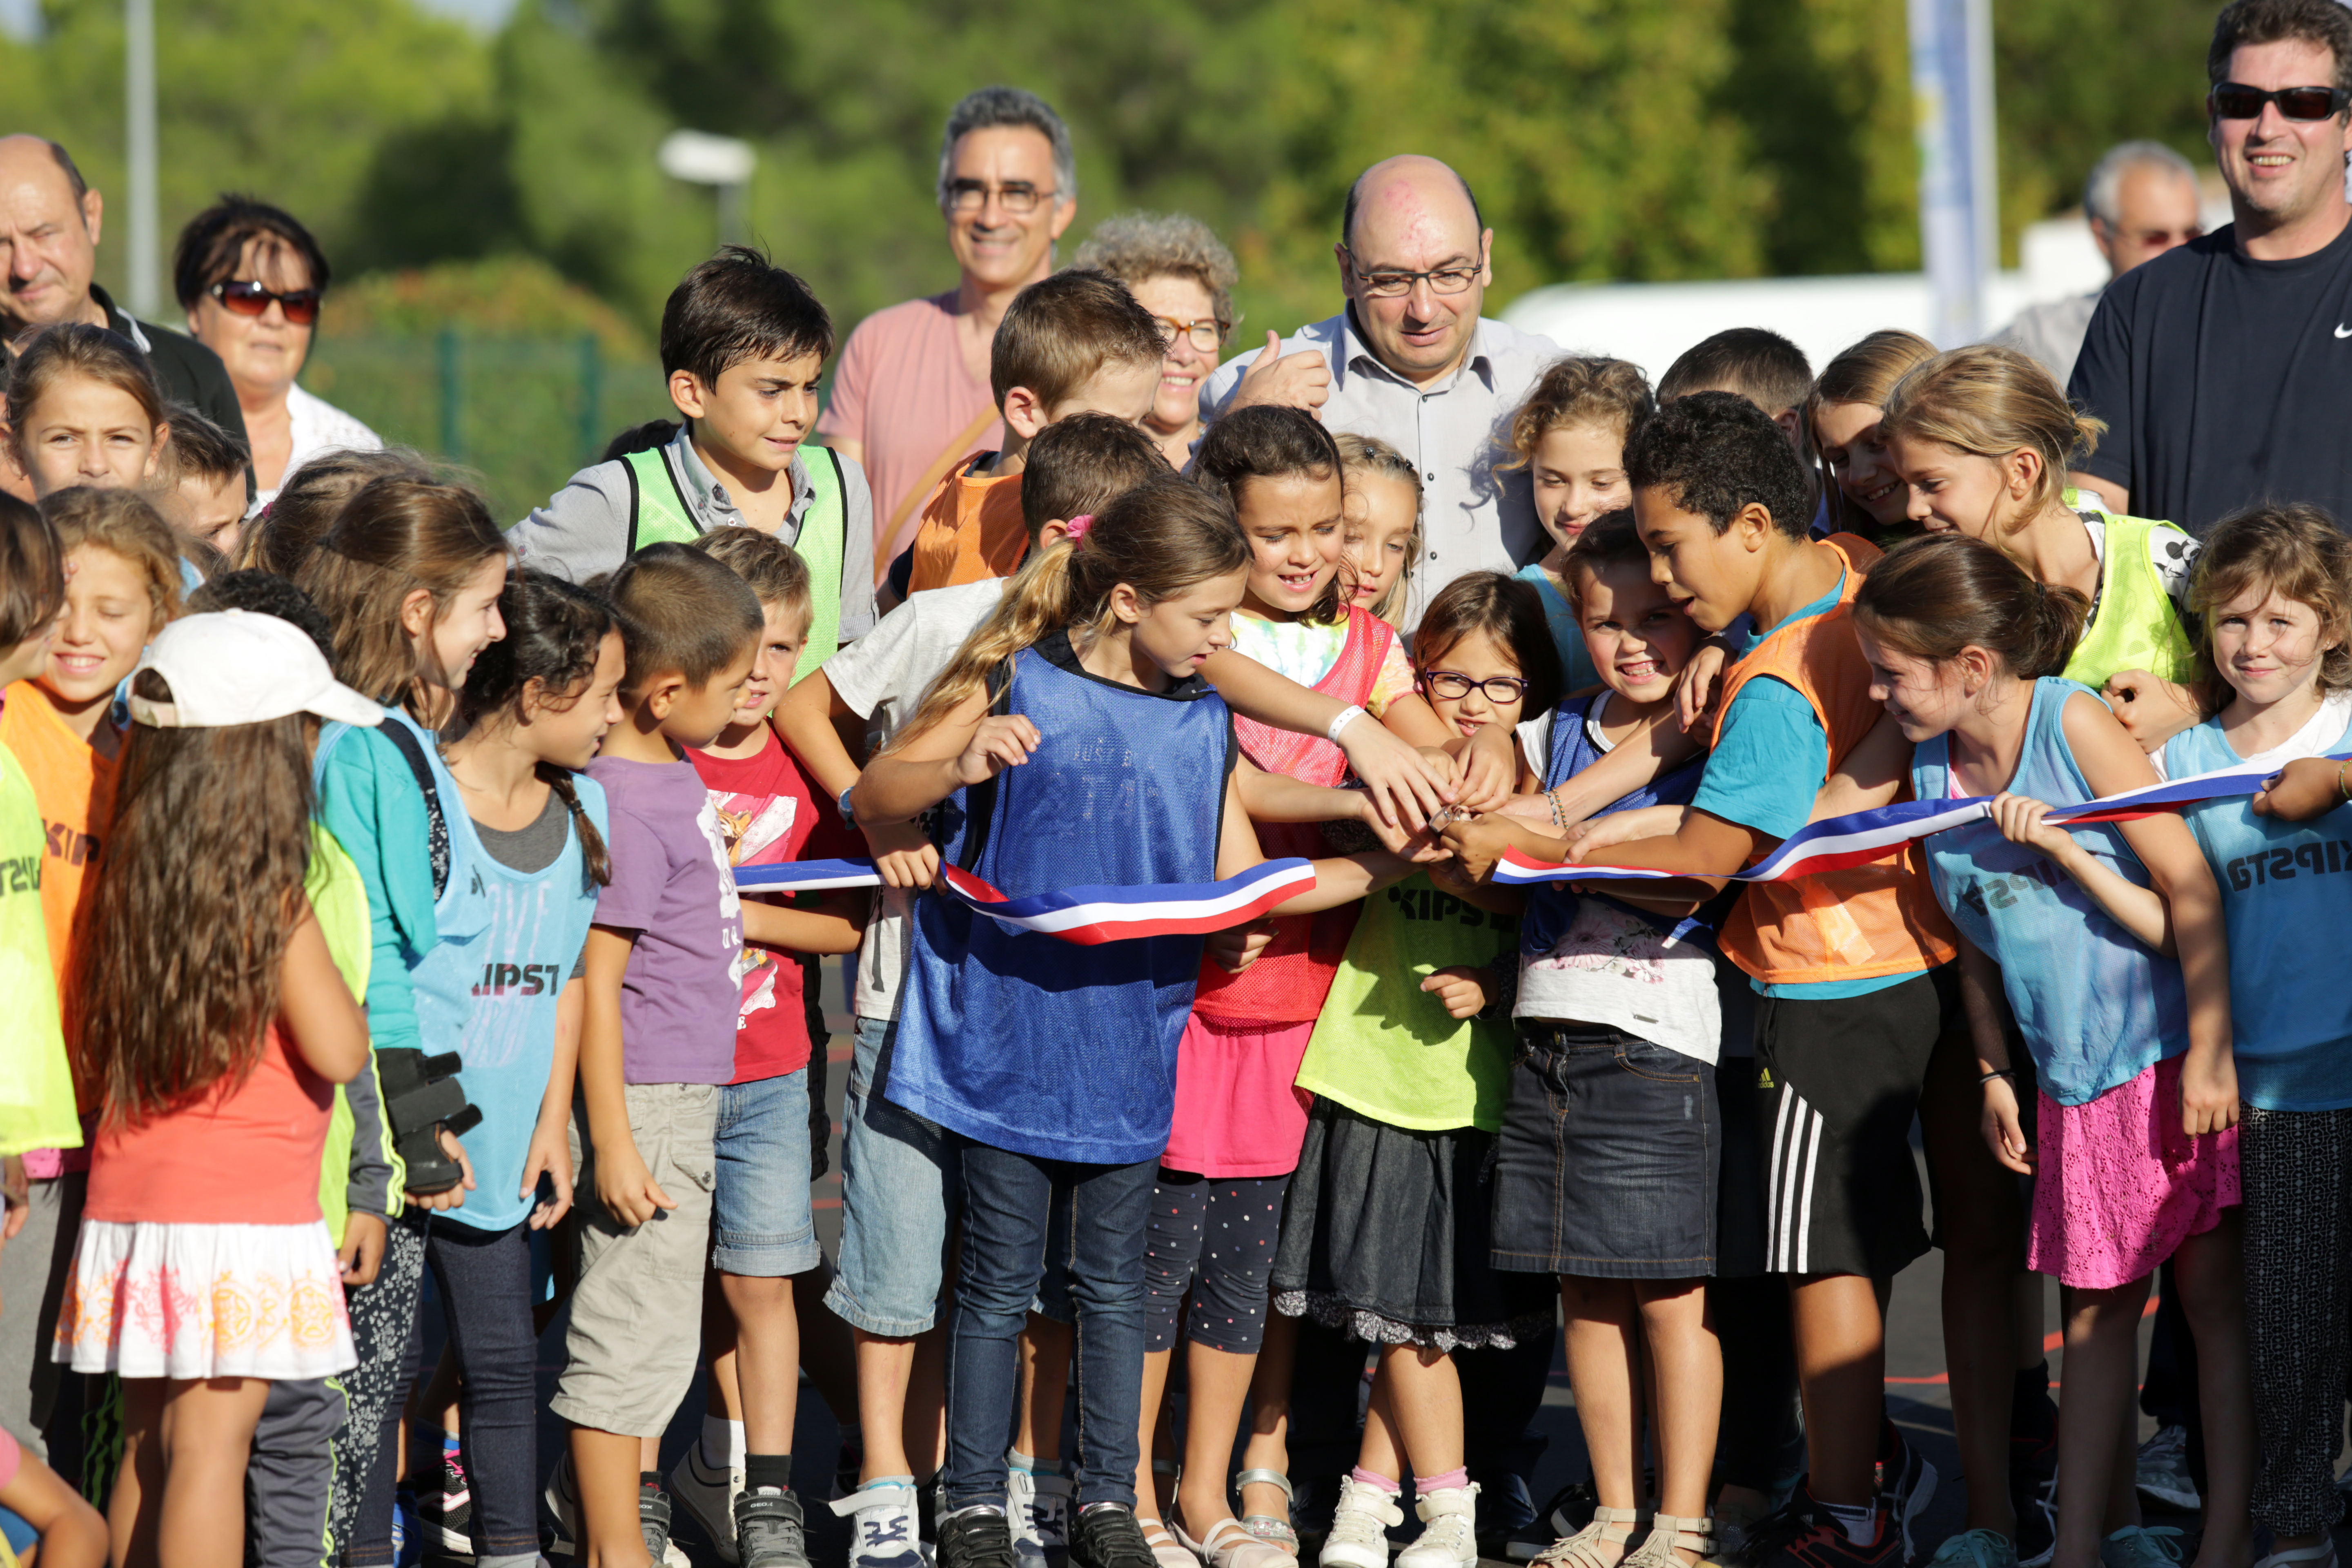
outdoor, light, sun, crowd, europe, youth, canon, ribbon, midi, team, soleil, automne, lumiere, class, occitanie, isasza, southfrance, sdfrankreich, zuidfrankrijk, mditerrane, languedocroussillon, hrault, montpelliermtropole, eos5d, jacou, enfants, crmonie, exterieur, coleprimaire, lves, inauguration, terraindesport, maire, lusmunicipaux, ruban, coupeduruban, manifestation, scolaires